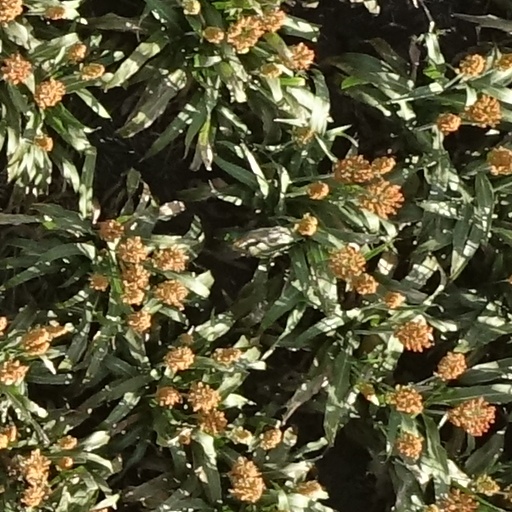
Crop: sorghum